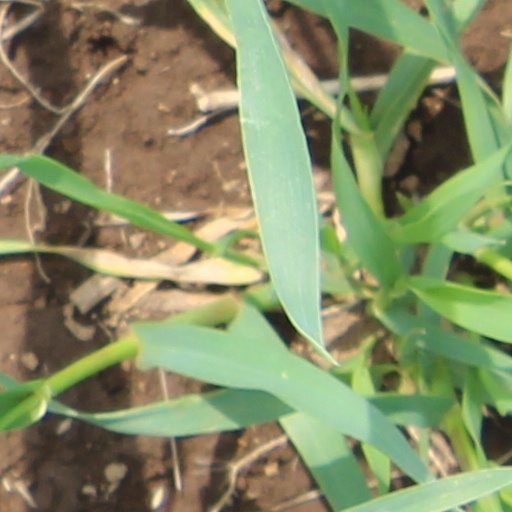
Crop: wheat